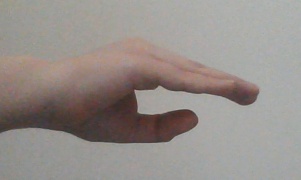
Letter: jeem